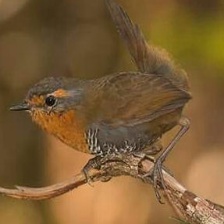
Species: CHUCAO TAPACULO
Scientific name: SCELORCHILUS RUBECULA